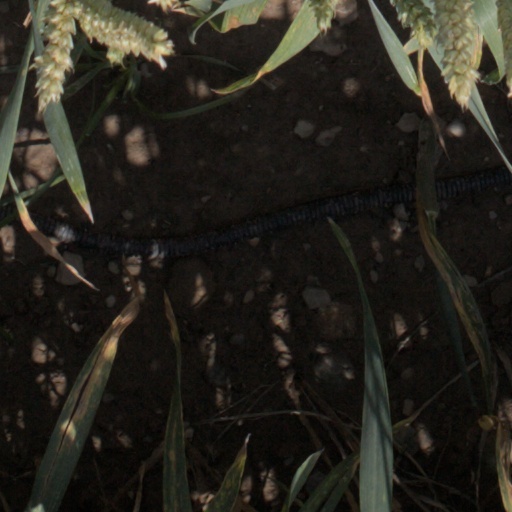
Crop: wheat